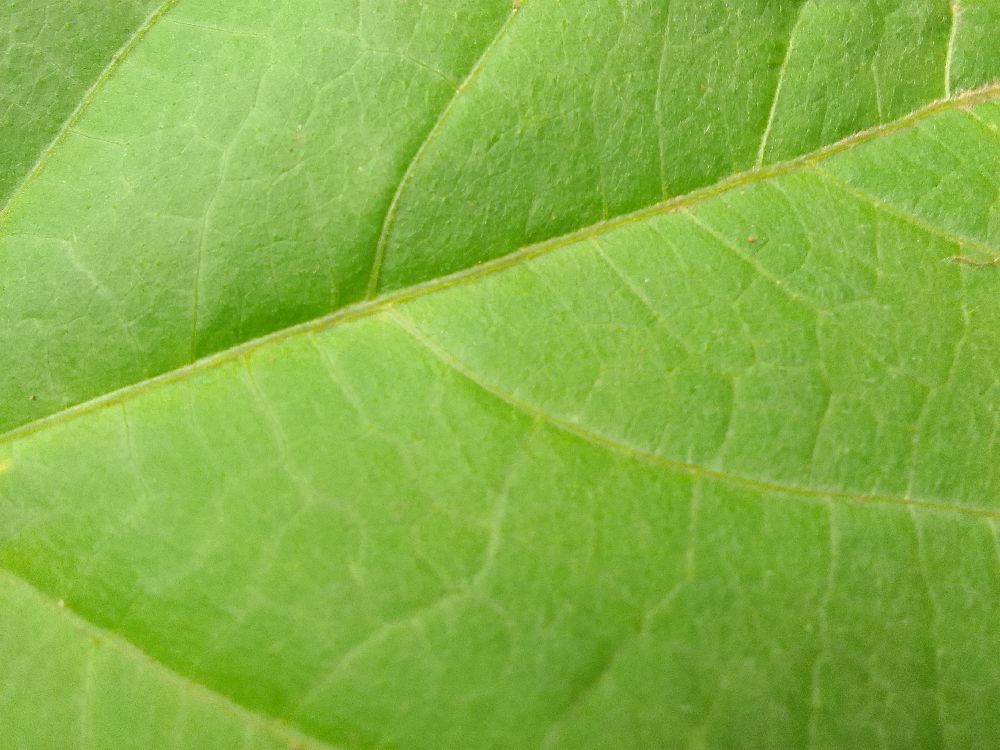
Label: healthy